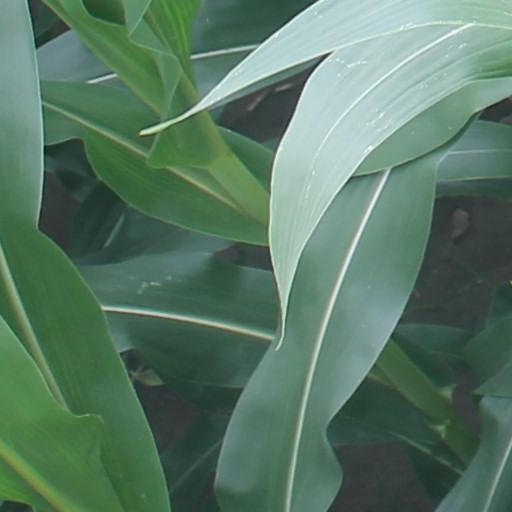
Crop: maize; corn